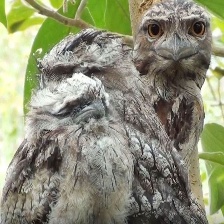
Species: TAWNY FROGMOUTH
Scientific name: PODARGUS STRIGOIDES